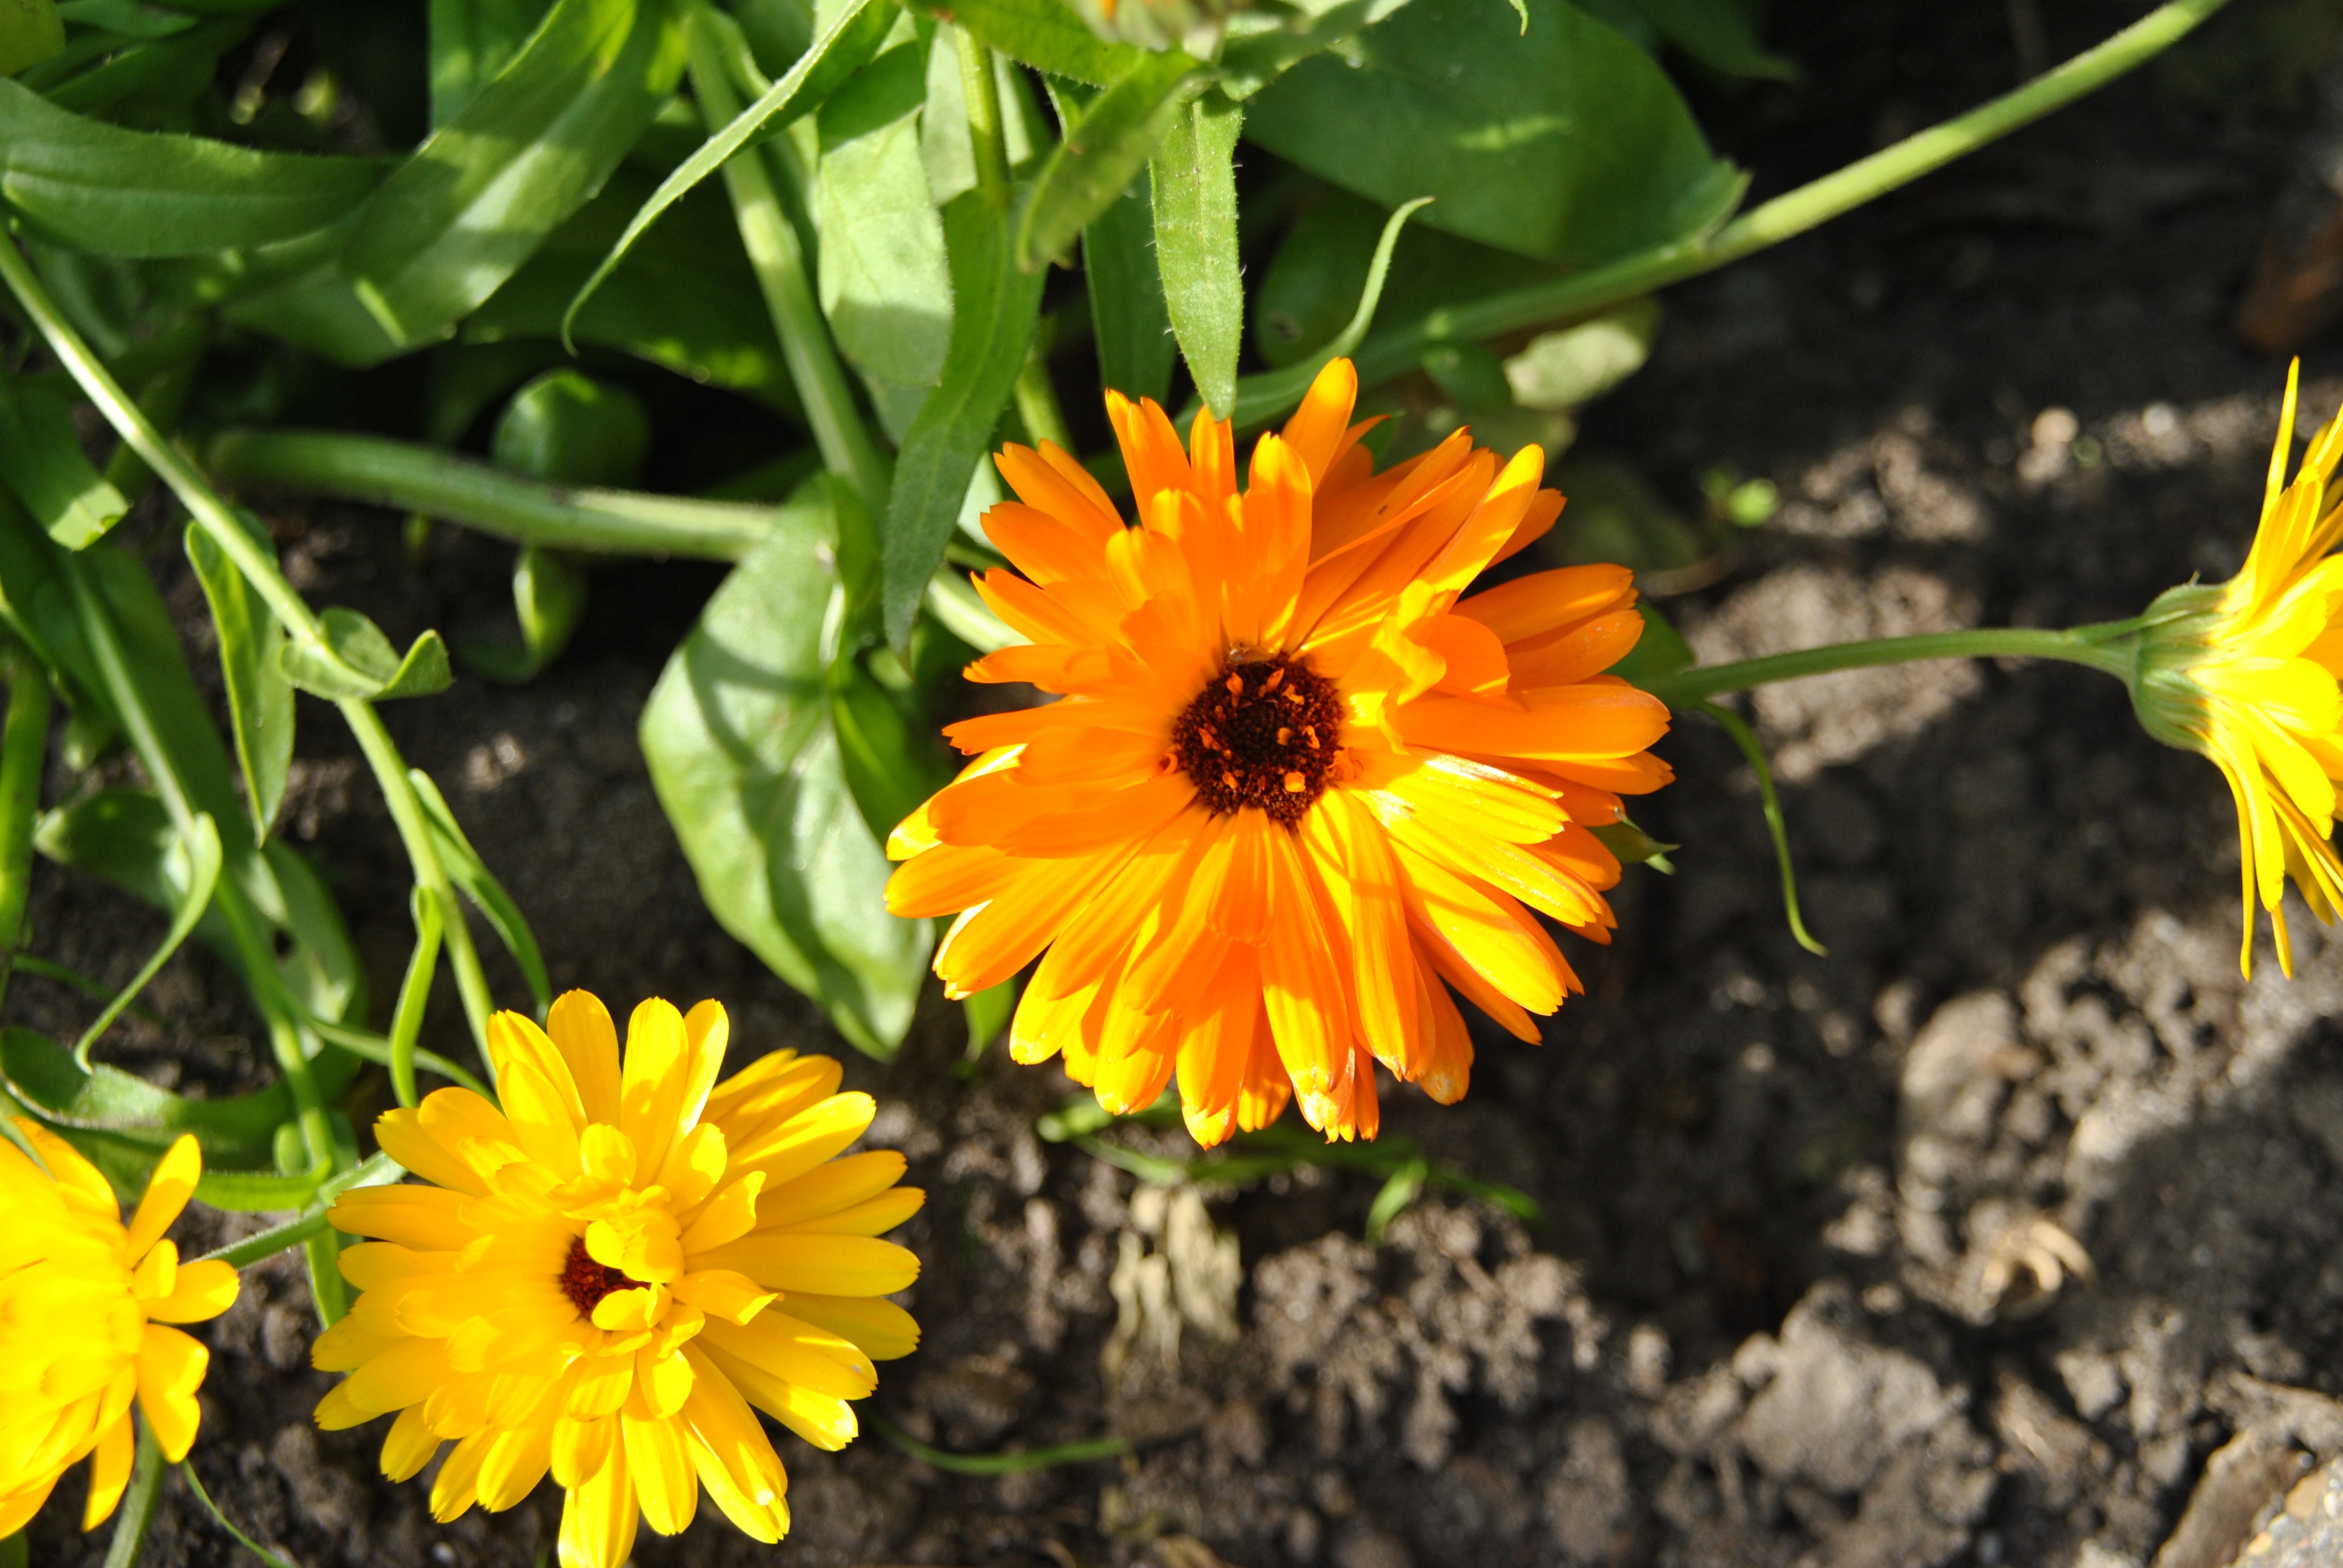
nature, plant, leaf, flower, petal, bloom, herb, botany, yellow, garden, flora, yellow flower, wildflower, flowers, marigold, macro photography, flowering plant, daisy family, calendula, annual plant, land plant